Al-Makzun al-Sinjari

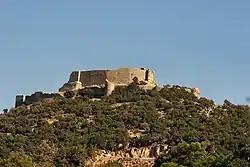
Al-Makzun captured the fortress of Abu Qubays ("pictured") and made it his headquarters in Syria

In 1218, the Alawites of the mountains near Latakia and Baniyas appealed to al-Makzun to assist them in their struggles against the Nizari Isma'ili Shias, who controlled an extensive network of fortresses in these mountains, and the Kurdish military settlers brought to the region by the Ayyubid sultan Saladin. A massacre of Alawites in the Sahyun fortress while they were celebrating Nowruz prompted al-Makzun to lead a 25,000-strong expedition from Sinjar to relieve the Alawites. This first campaign reportedly ended with a defeat against the Kurdish and Ismaili forces.